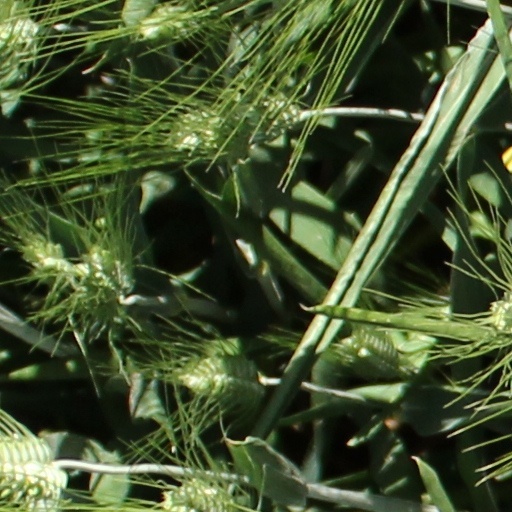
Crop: wheat